Tailhook scandal

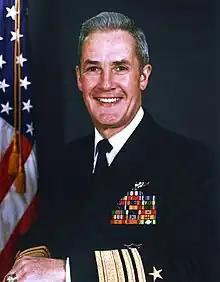
Vice Admiral Edward H. Martin complained about behavior in 1985

The conventions were well known for the partying atmosphere that prevailed. Participants at the conventions' social events frequently engaged in heavy alcohol intoxication, public nudity, outrageous stunts, and aggressive sexual advances. Navy and Marine flying squadrons would host hospitality suites at the Hilton, many of which encouraged alcohol consumption and featured sexually-oriented activities and presentations, such as performances by strippers. The events often caused thousands of dollars in damage to the hotel.